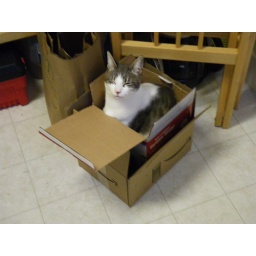
A cat in a box in a box